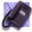
Label: telephone